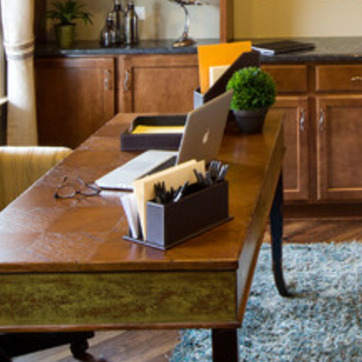
Material: paper